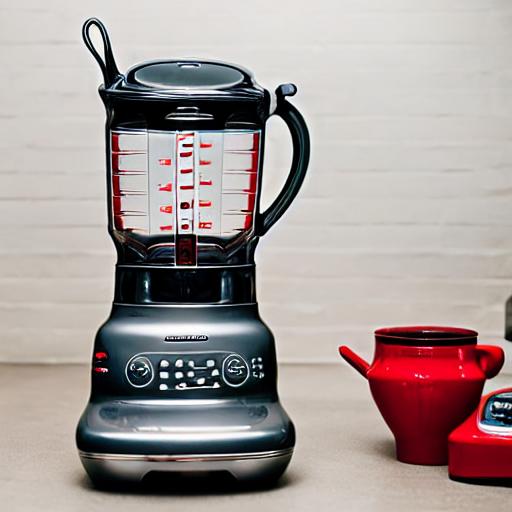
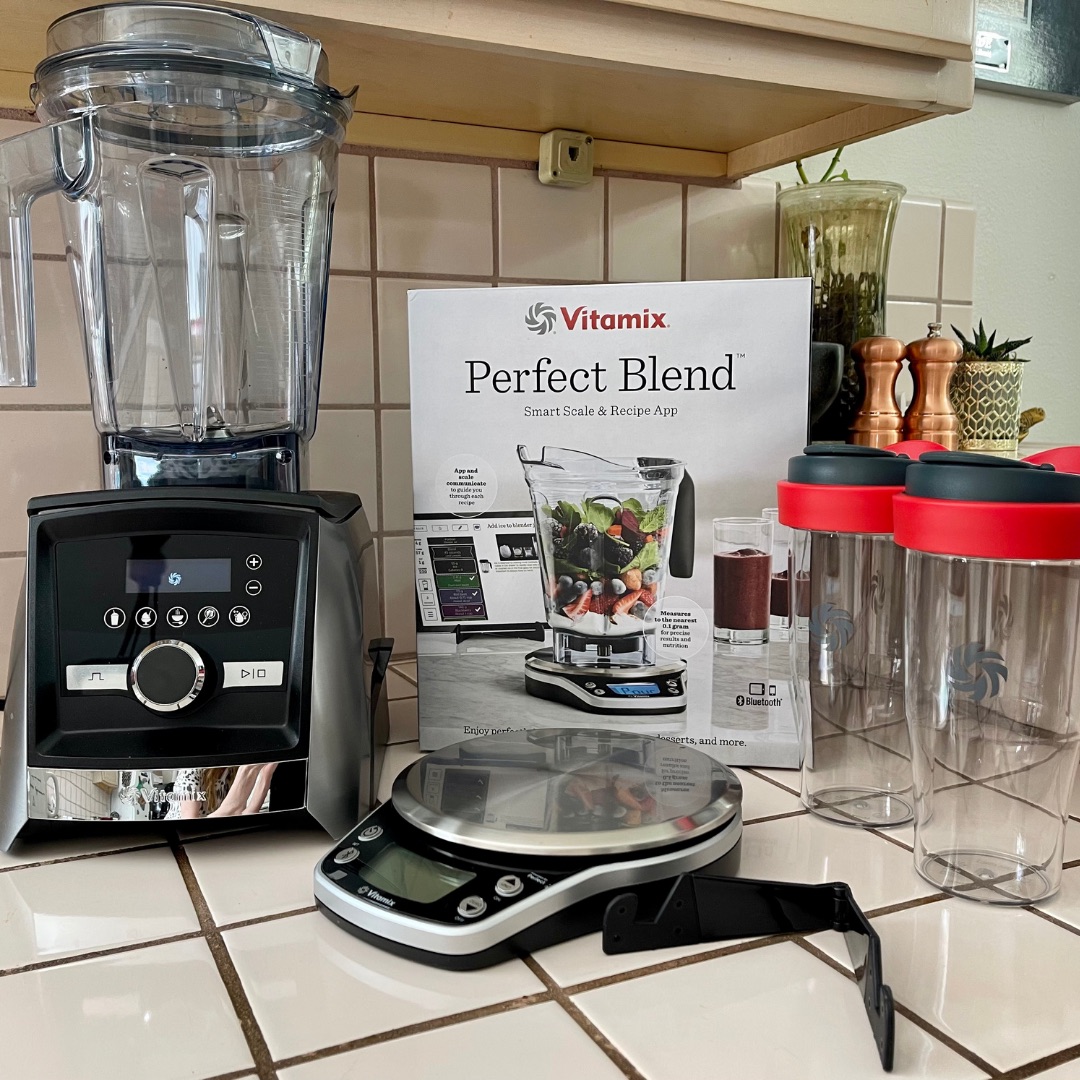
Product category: items_blender
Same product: no